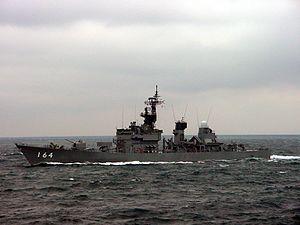
La classe Takatsuki est une classe de destroyers construit pour la force maritime d'autodéfense japonaise dans les années 1960. Prédécesseur de l'actuelle classe Hatsuyuki, ils étaient principalement utilisés pour des tâches de lutte anti-sous-marine.